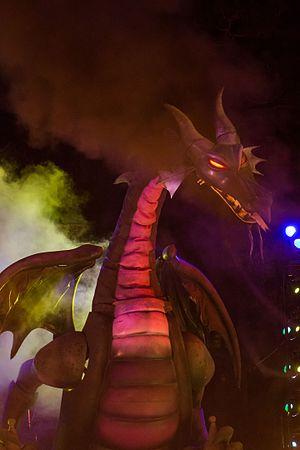
Garner Holt Productions est une entreprise américaine spécialisée dans la conception et fabrications d'animatroniques pour les parcs de loisirs, musées et centres commerciaux.